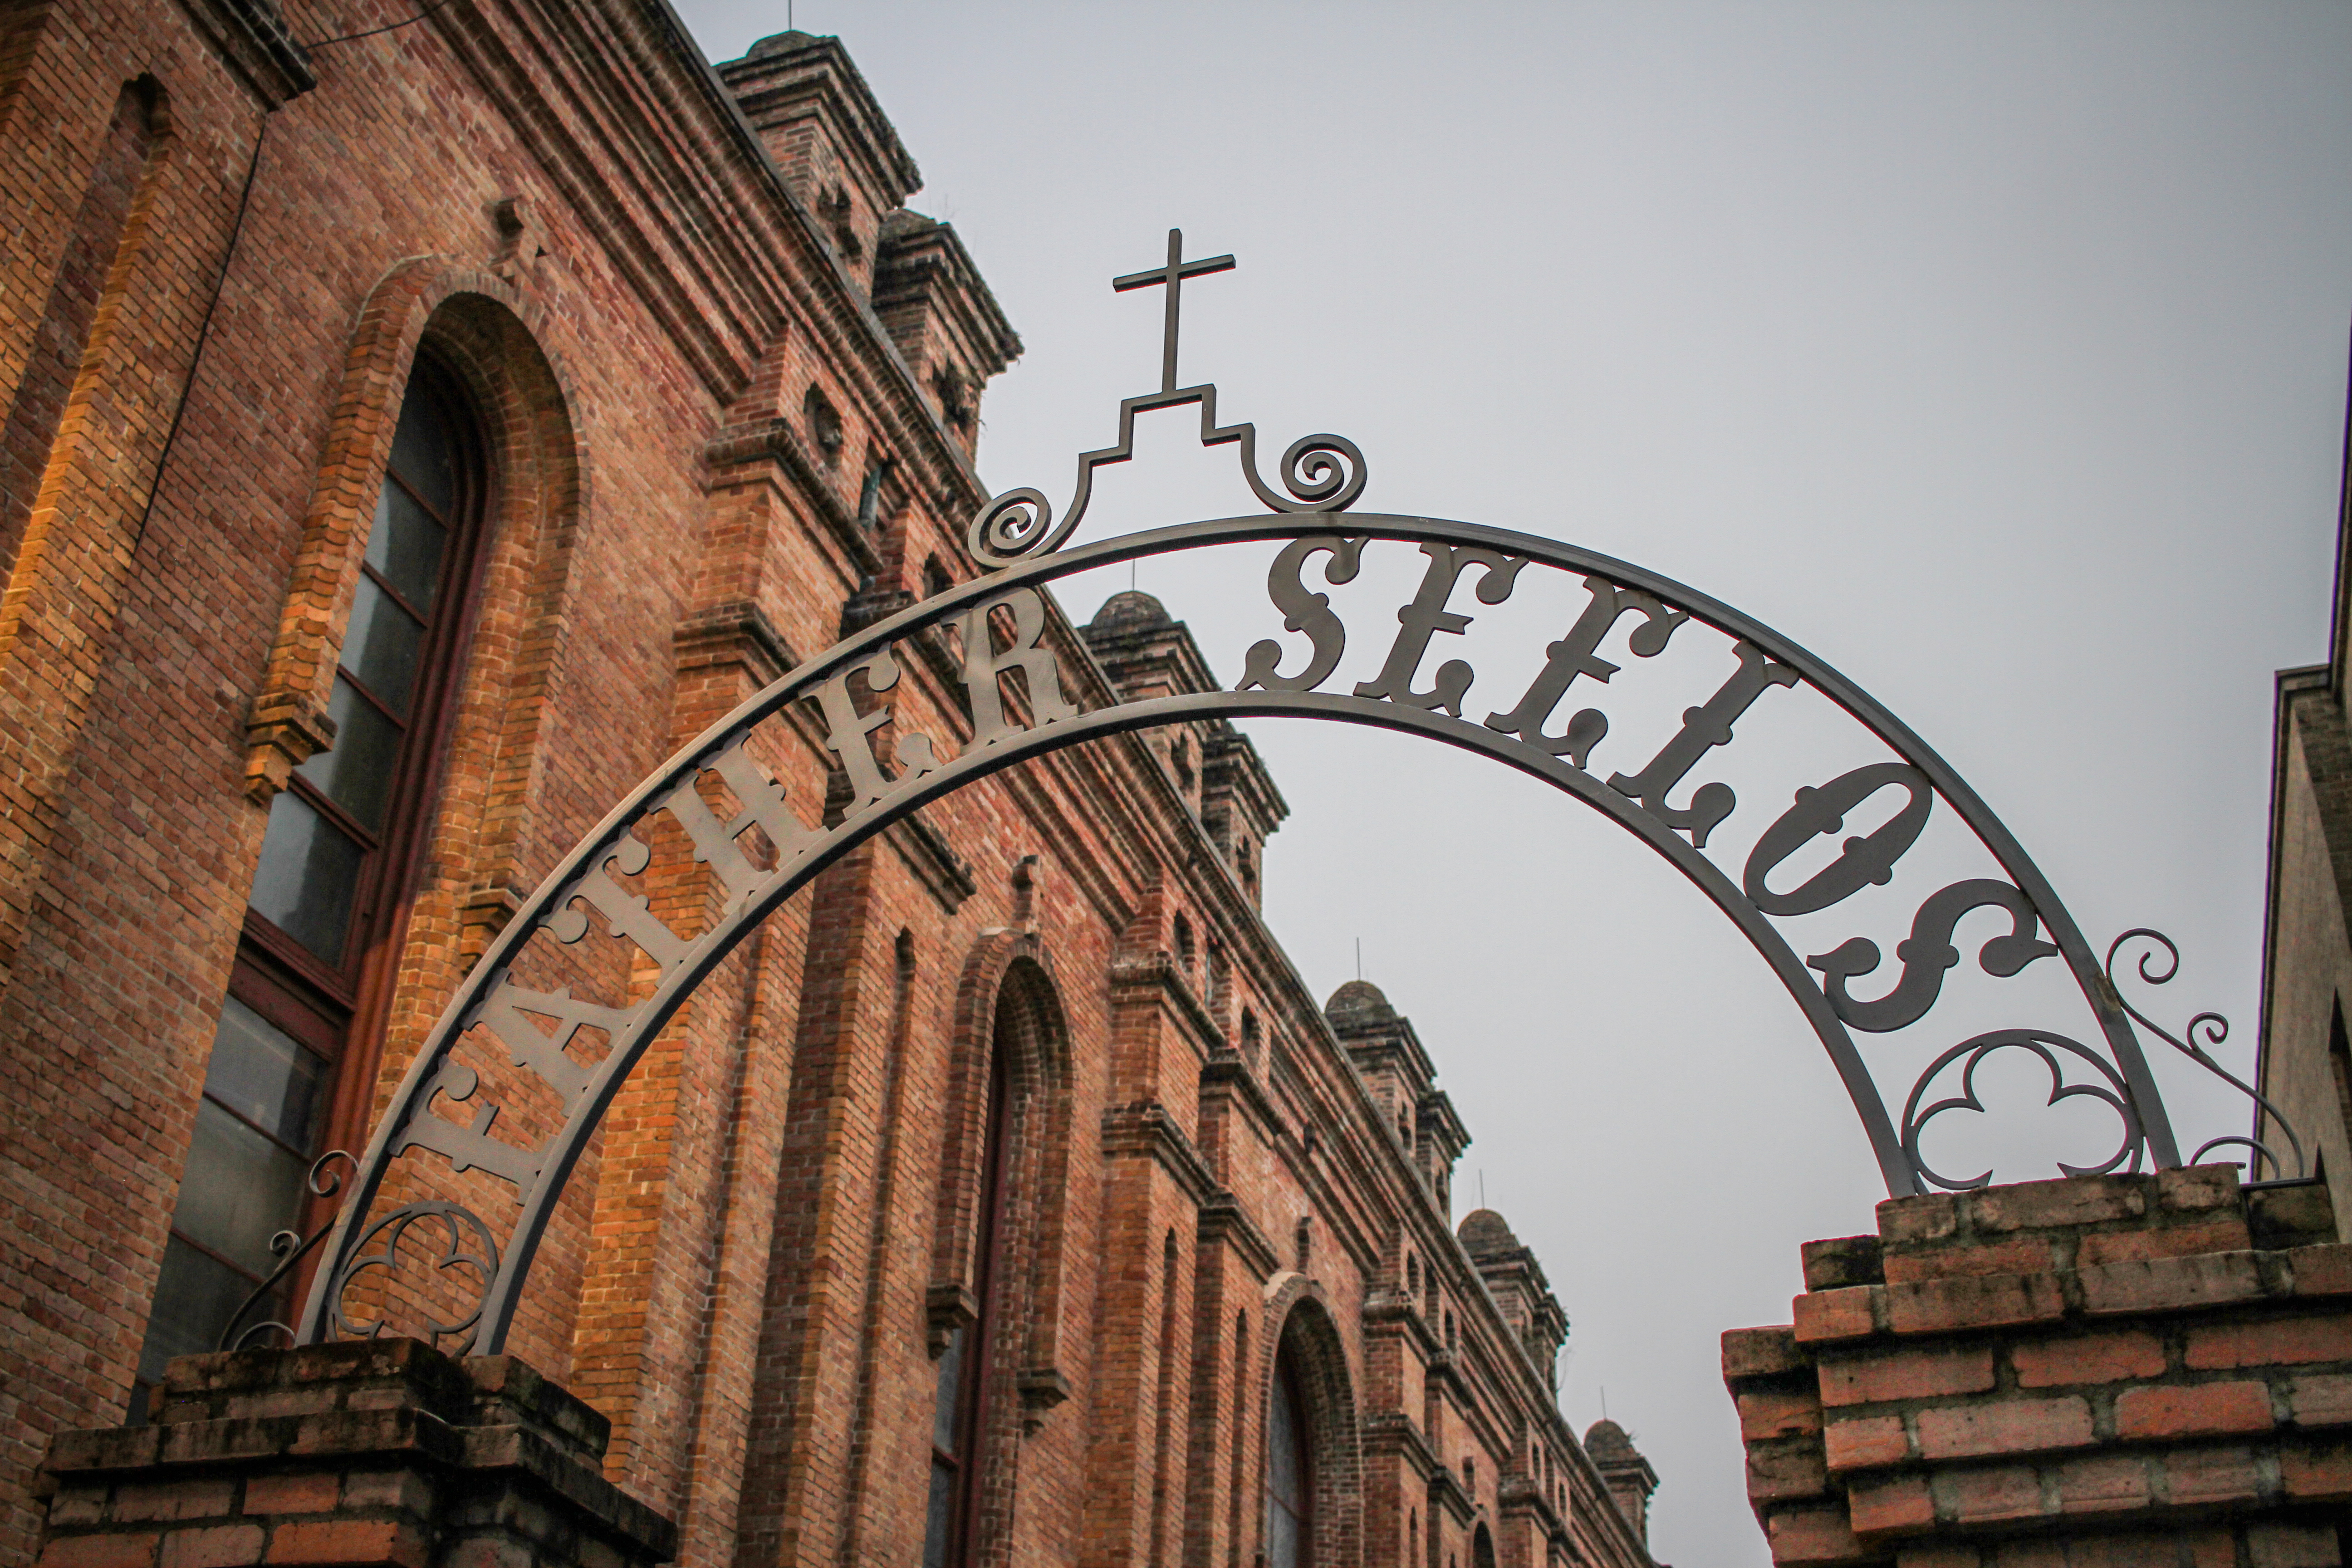
neworleans, streetview, architecture, arch, medieval architecture, landmark, building, sky, town, wall, facade, church, place of worship, urban area, cathedral, city, basilica, gothic architecture, tree, historic site, history, arcade, brick, classical architecture, ancient history, byzantine architecture, tourism, tower, vacation, window, abbey, brickwork, street